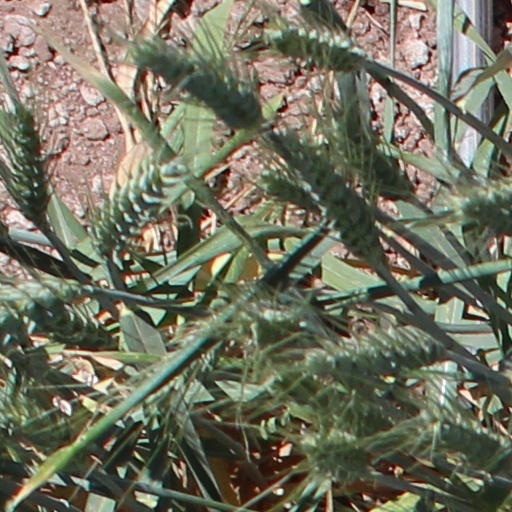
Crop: wheat